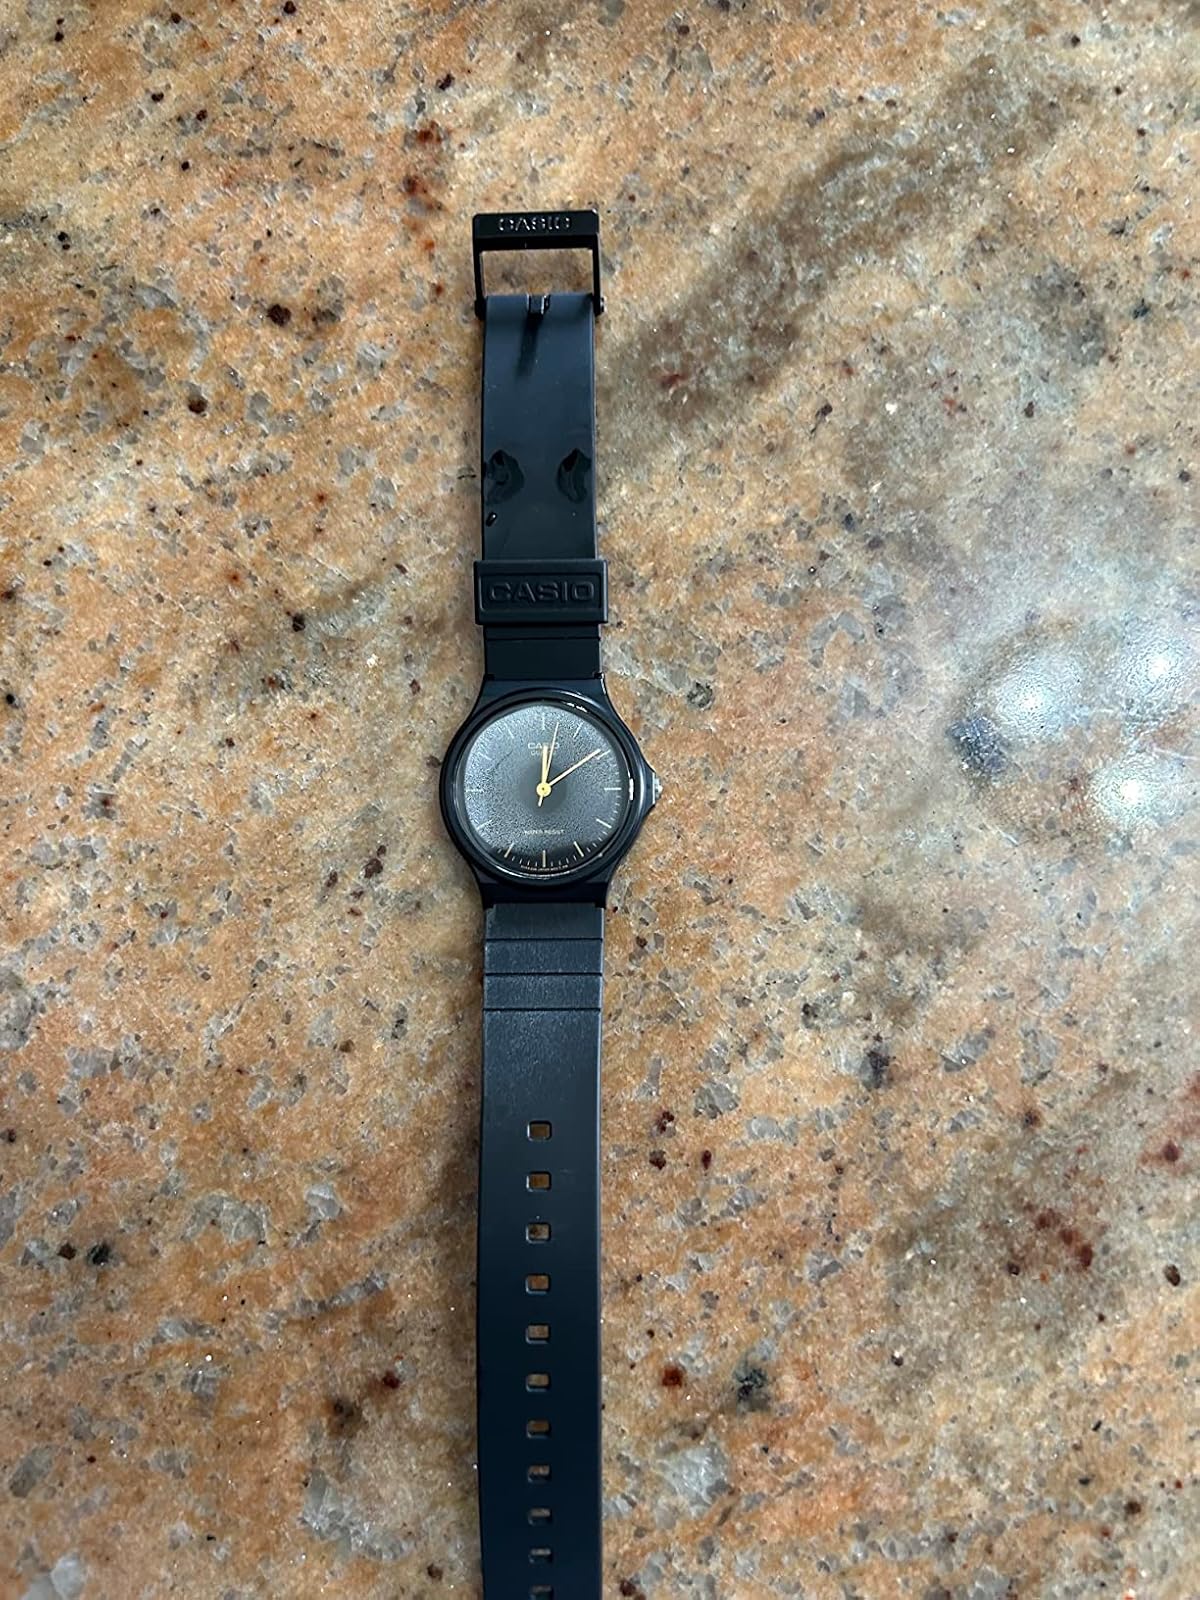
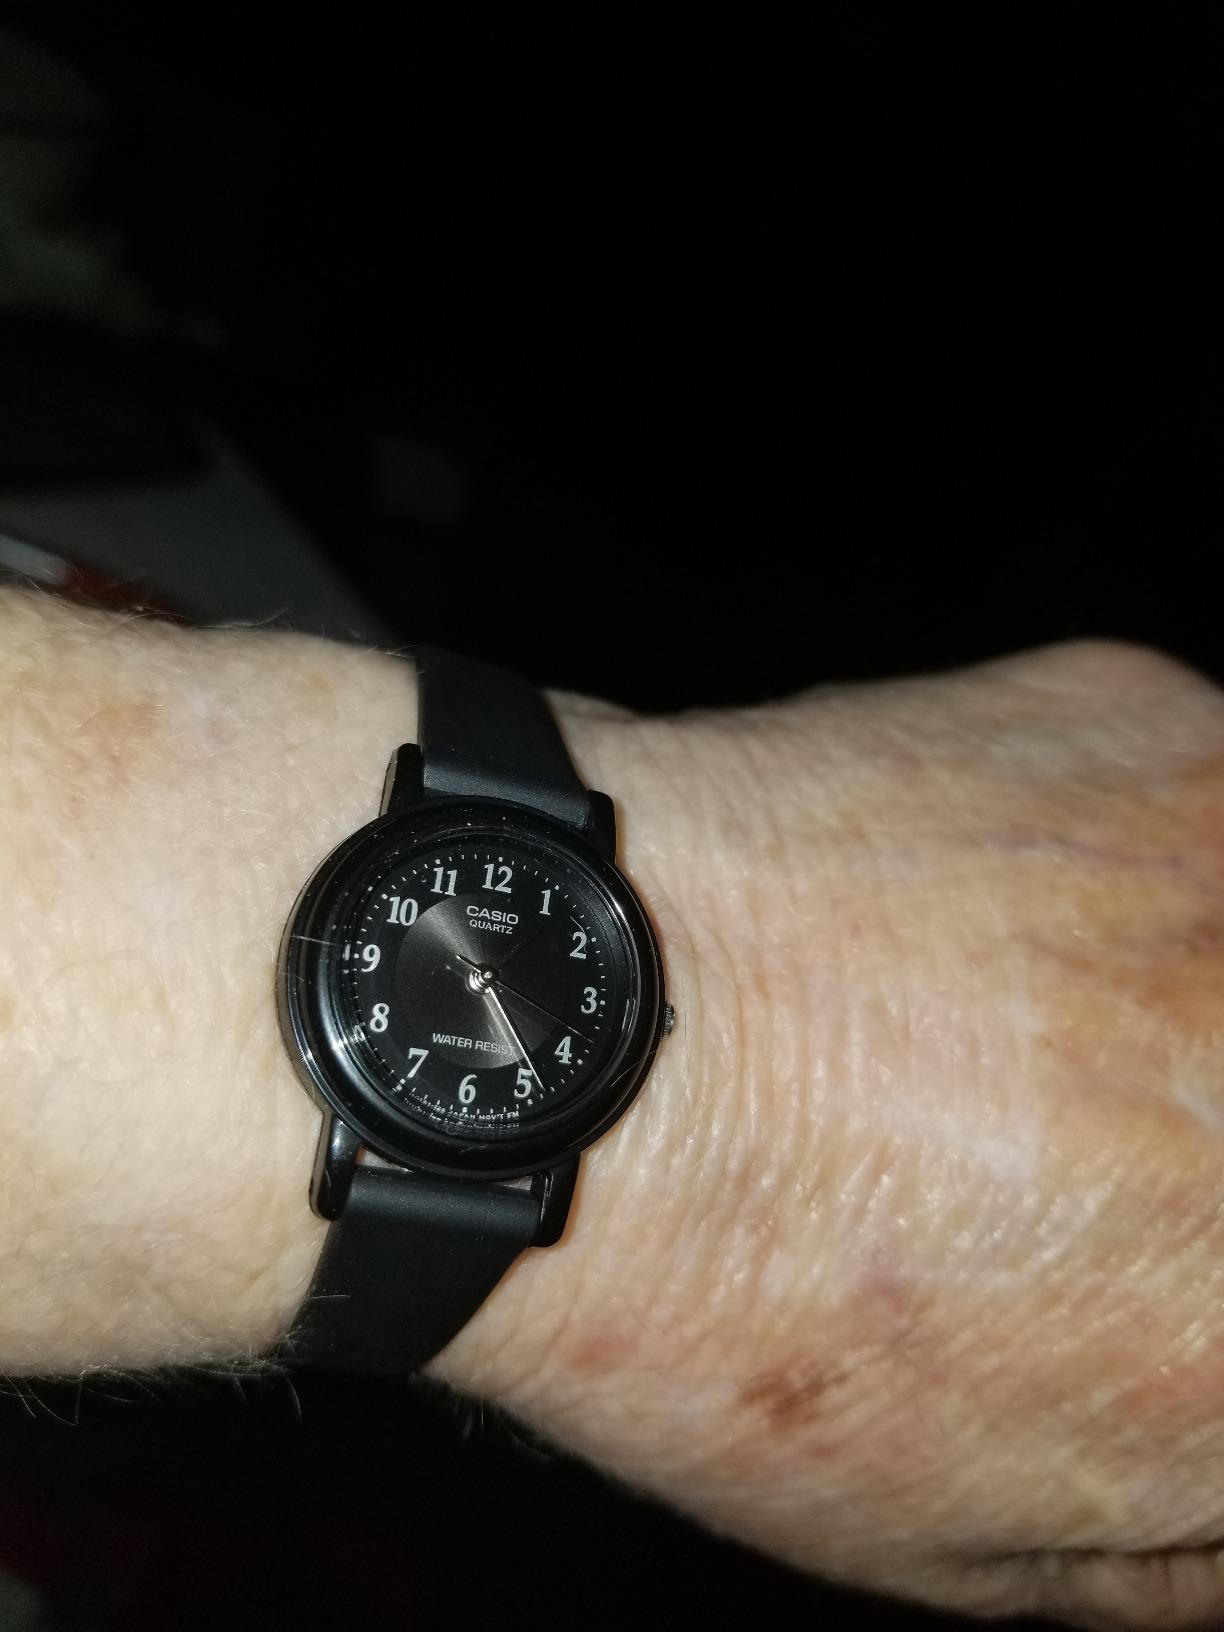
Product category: accessories_watch
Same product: no